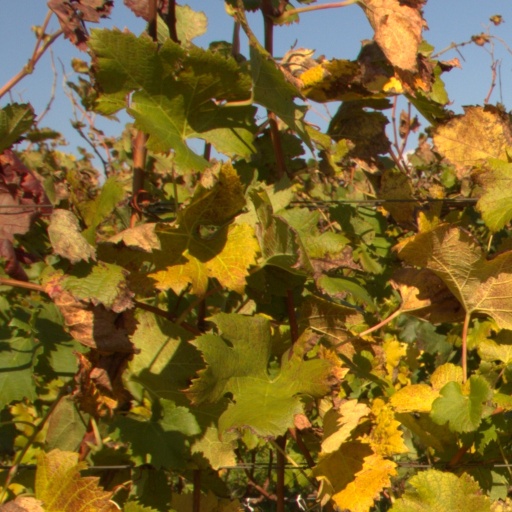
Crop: grape